Coraline (given name)

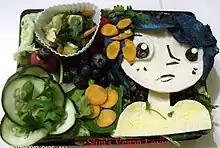
A bento box portrayal of the main character of Neil Gaiman’s "Coraline".

Coraline is a feminine given name, usually considered a French diminutive of the name Coral, which is derived from the name for the precious coral used to make jewelry. It was first used by French composer Adolphe Adam for a character in his 1849 comic opera "Le toréador". As a diminutive of Coral, the name is traditionally pronounced with an "een" ending. It might also be a diminutive of the name Cora. Coraline is also a name for a red, pink, or orange shade of the color coral.